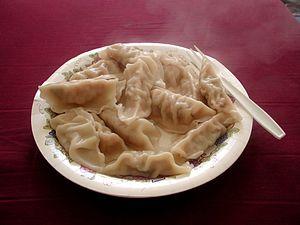
Le jiǎozi, parfois appelé ravioli pékinois ou ravioli chinois est un aliment chinois en forme de chausson, constitué d'une pâte de farine de blé tendre, enveloppant une farce qui peut être composée de nombreux aliments différents. Il a une histoire d'environ 1 800 ans en Chine.